Homenaje a Dos Leyendas (2007)

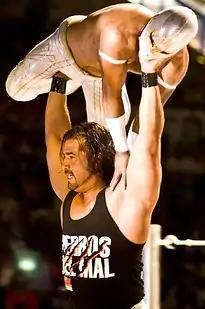
Místico (masked) and Héctor Garza, on opposite sides in the fifth match of the show.

"Homenaje a Dos Leyendas" (2007) (Spanish for "Homage to Two Legends") was a professional wrestling pay-per-view (PPV) show event, scripted and produced by Consejo Mundial de Lucha Libre (CMLL; "World Wrestling Council"). The "Dos Leyendas" show took place on March 30, 2007 in CMLL's main venue, Arena México, Mexico City, Mexico. The event was to honor and remember CMLL founder Salvador Lutteroth, who died in March 1987. Starting in 1999 CMLL honored not just their founder during the show, but also a second "lucha libre" legend, making it their version of a Hall of Fame event. For the 2007 show CMLL commemorated the life and career of wrestler and lucha film star Huracán Ramírez. This was the ninth March show held under the "Homenaje a Dos Leyendas" name, having previously been known as "Homenaje a Salvador Lutteroth" from 1996 to 1998.